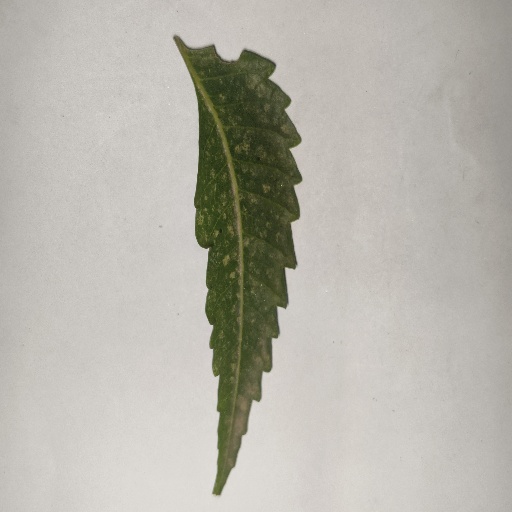
Species: Neem
Leaf condition: Powdery Mildew